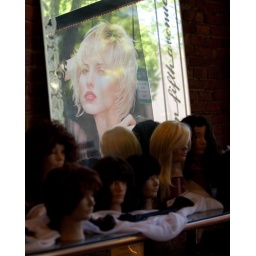
Hair salon with hair pieces on display in front of mirror reflecting adversesment in window